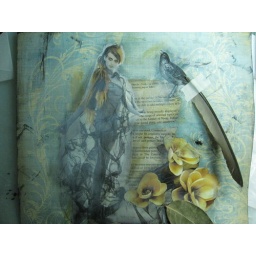
Pages started in a big water color book that I intent to continue working in.